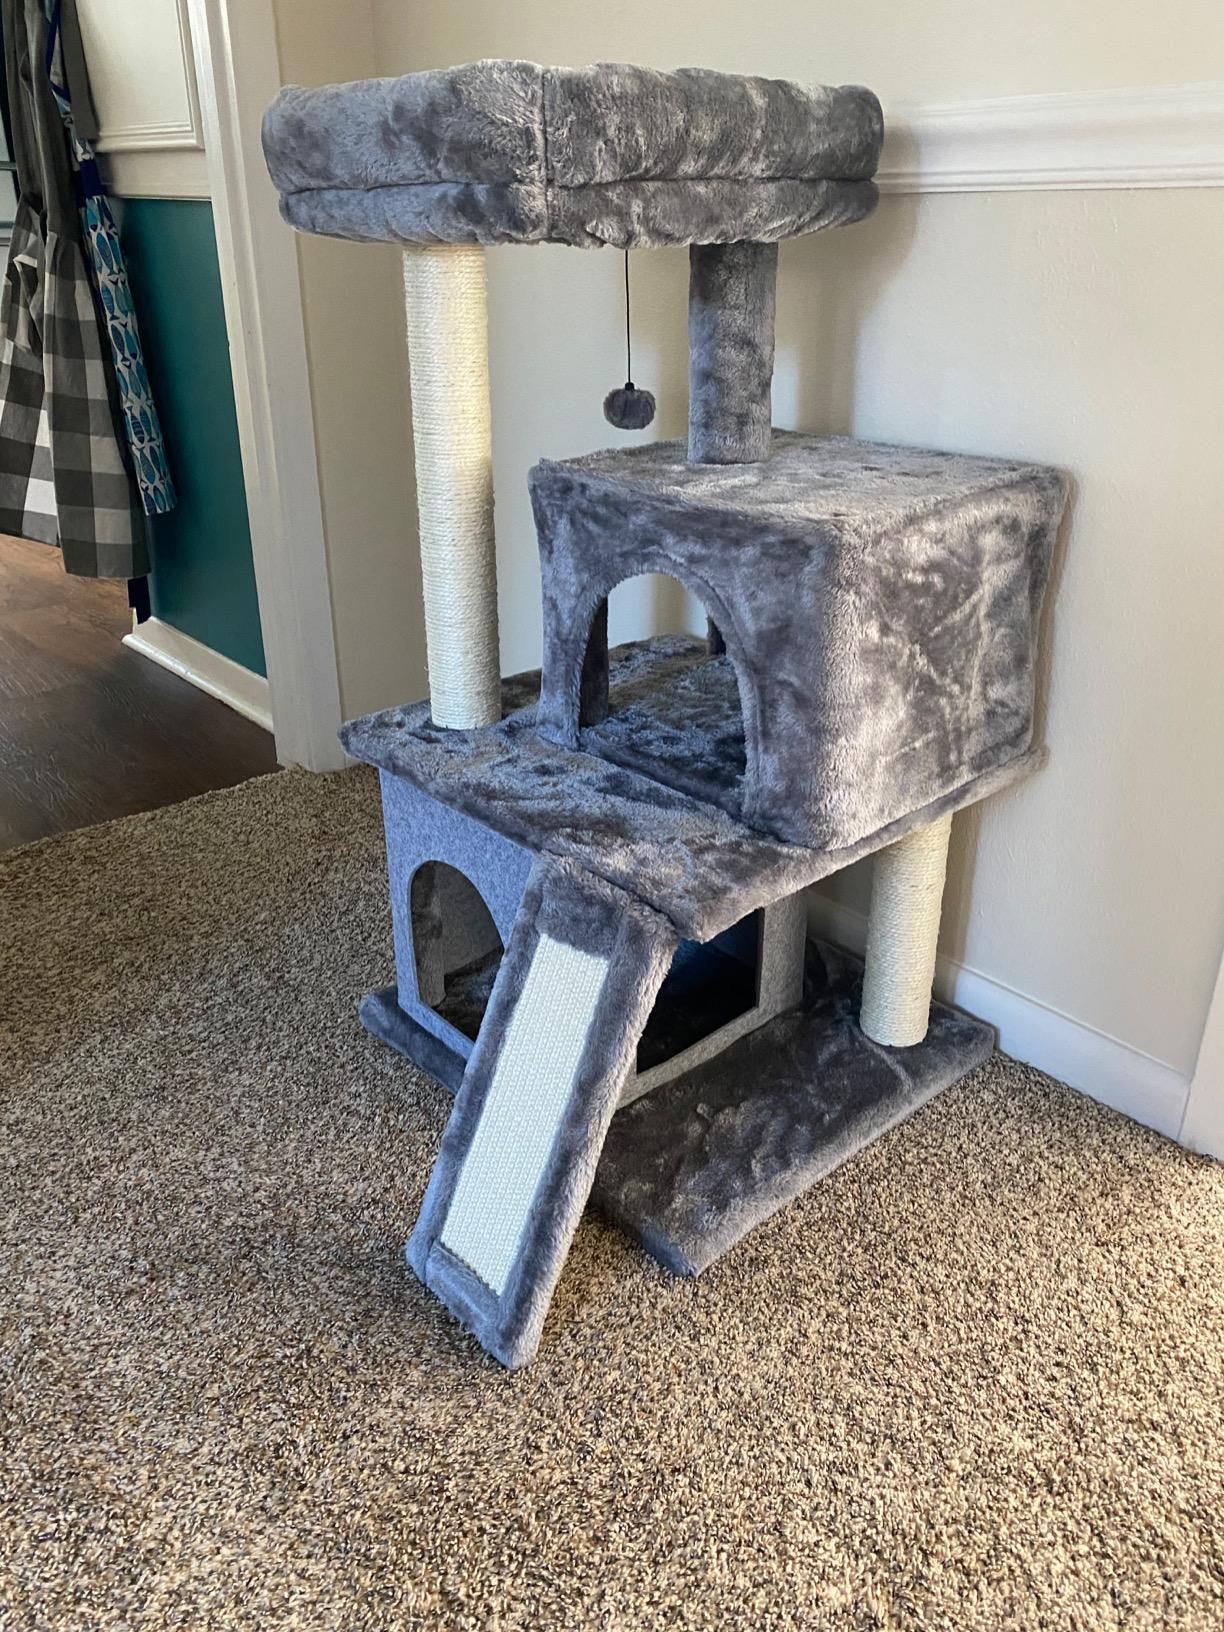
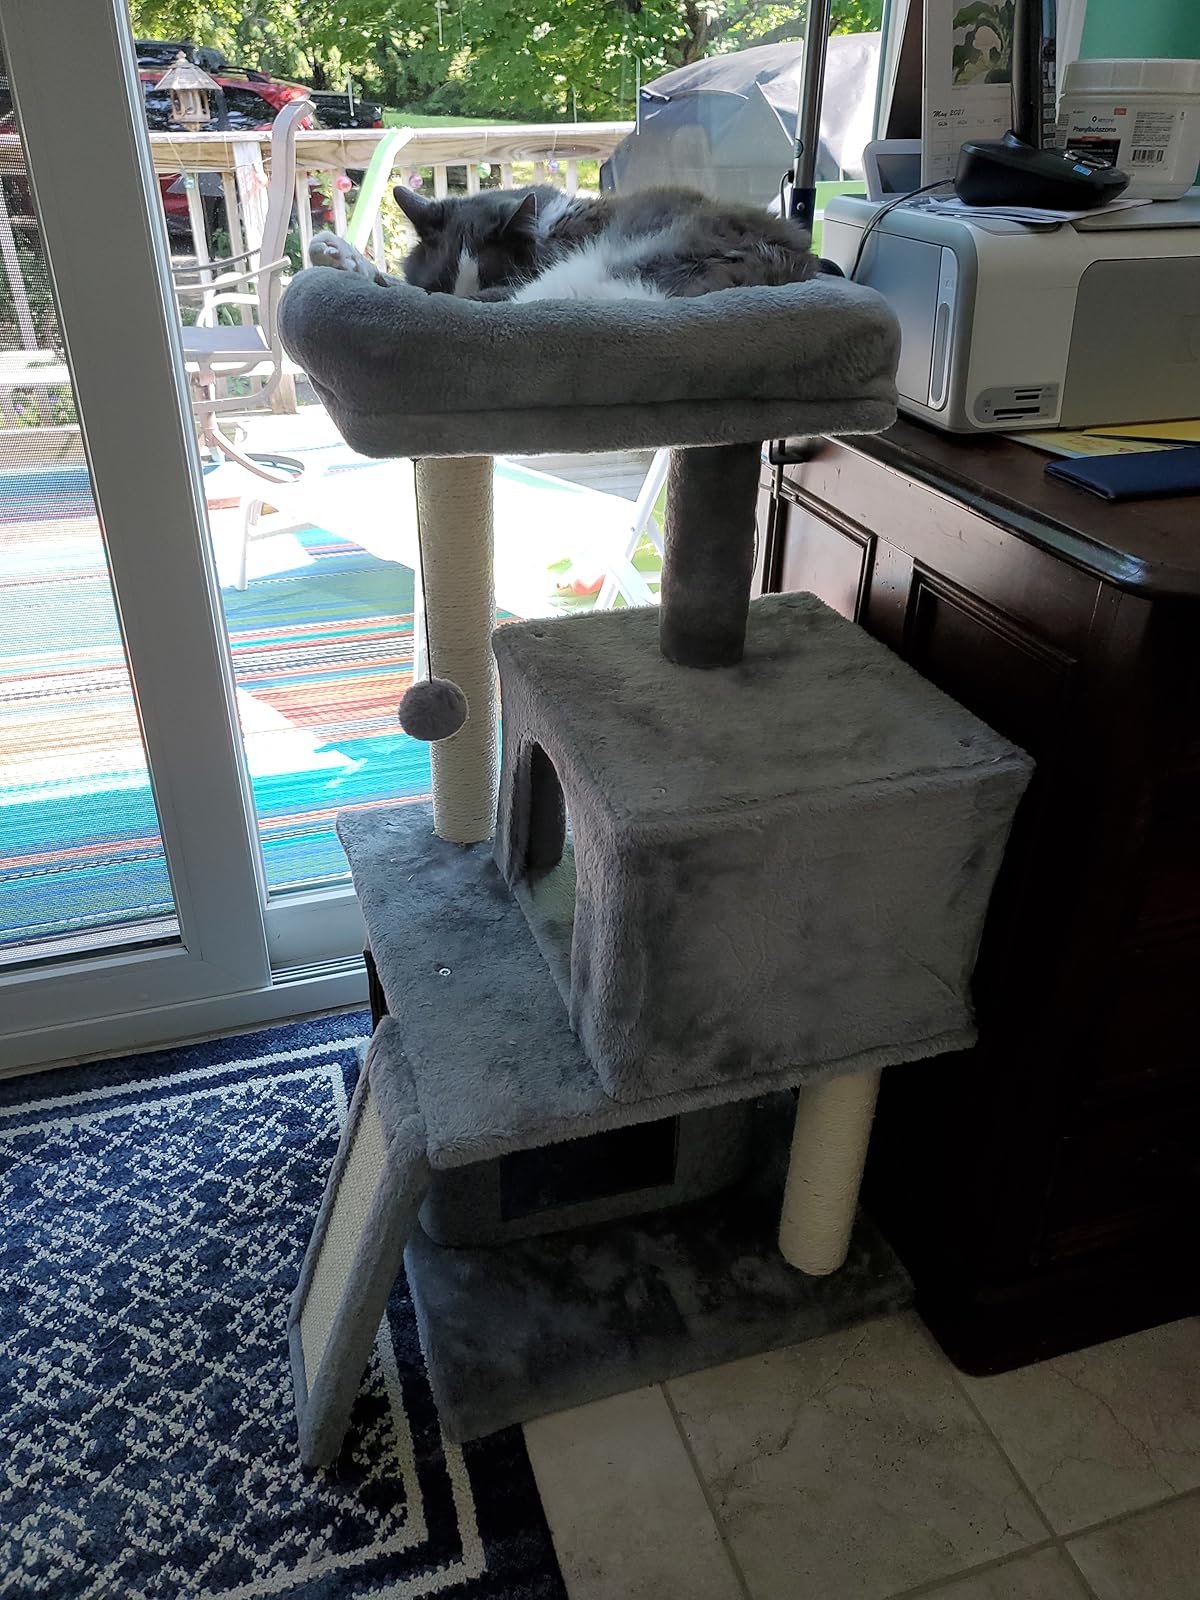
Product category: items_cat tree
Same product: yes